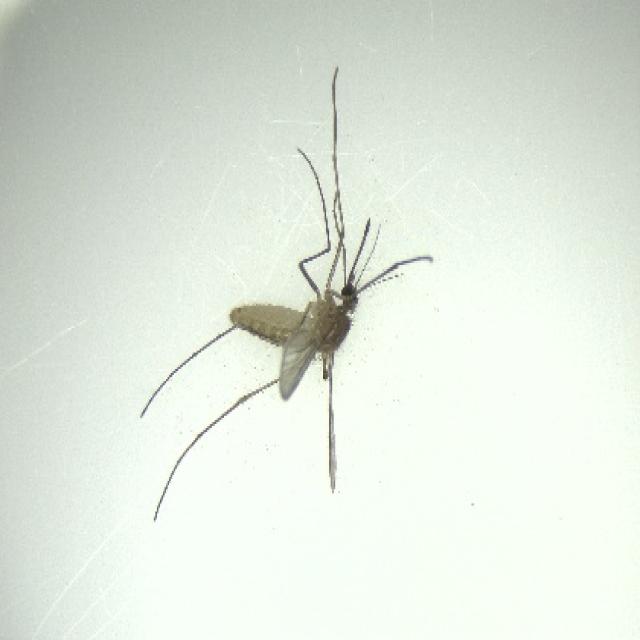
Species: culex_pipiens